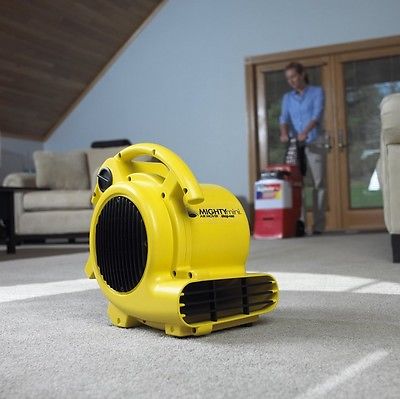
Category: fan